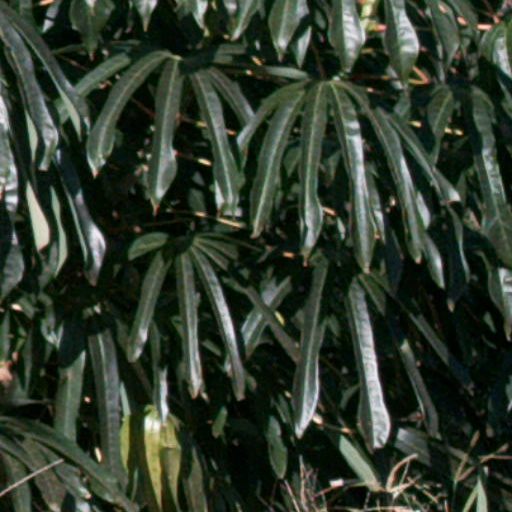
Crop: cassava